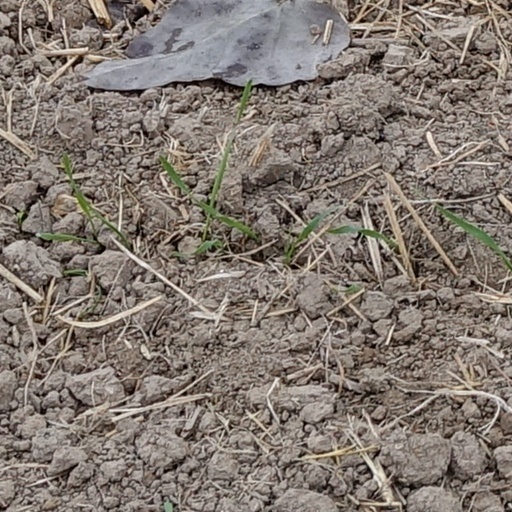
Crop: wheat